University of Idaho

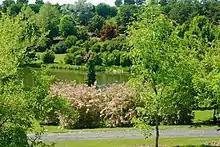
View of Arboretum and Botanical Garden trail and pond

The UI Golf Course was established in 1933 on the southwest edge of campus and opened as nine holes in 1937. It was expanded to 18 holes in 1970 and its current clubhouse was built in 1969. Due to its demanding rolling terrain and southwesterly summer winds, the par-72 course's moderate length of from the back tees yields a challenging slope of 135 with a scratch rating of 72.4.